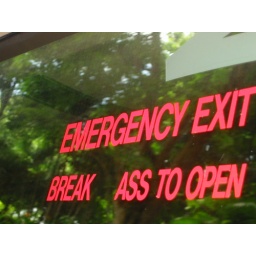
sign in a bus :D